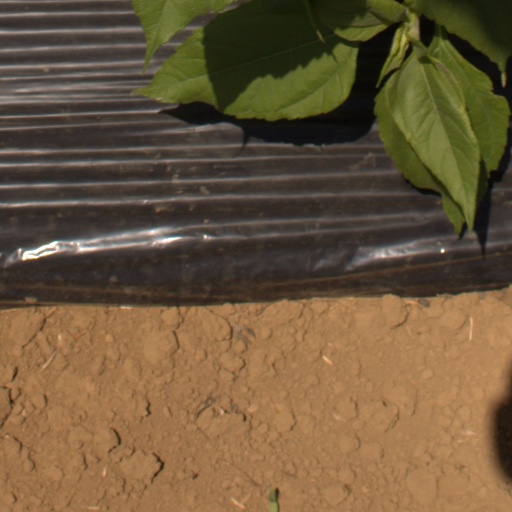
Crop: Jerusalem artichoke